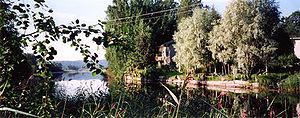
Un Paysage précieux à l'échelle nationale est un paysage de Finlande choisi par le gouvernement de Finlande après étude du ministère de l'environnement en 1992.